American frontier

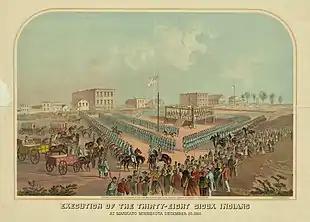
Mass hanging of Sioux warriors convicted of murder and rape in Mankato, Minnesota, 1862

The federal government provided subsidies for the development of mail and freight delivery, and by 1856, Congress authorized road improvements and an overland mail service to California. The new commercial wagon trains service primarily hauled freight. In 1858 John Butterfield (1801–1869) established a stage service that went from Saint Louis to San Francisco in 24 days along a southern route. This route was abandoned in 1861 after Texas joined the Confederacy, in favor of stagecoach services established via Fort Laramie and Salt Lake City, a 24-day journey, with Wells Fargo & Co. as the foremost provider (initially using the old "Butterfield" name).